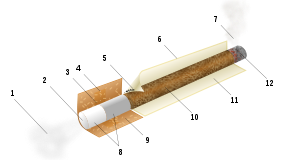
Cigaret
En cigarets dele:                                      1 Primær røgstrøm 2 Filtermateriale (aktivt kul og andet) 3 Lim 4 Ventilationshuller (Reducerer cigarettens smag) 5 Blæk 6 Lim 7 Sekundær røg 8 Filter 9 Filterpapir 10 Tobak og tilsætningsstoffer 11 Papir 12 Glød og aske
En cigaret består af fintskåret tobak, som er rullet i papir. Papiret er imprægneret med salpeter, som gør, at cigaretten kan brænde af sig selv. Tobakken er tilsat et ukendt antal fremmede stoffer. Cigaretpakningerne har ikke nogen varedeklaration, så tilsætningsstoffernes sammensætning, mængde og formål kendes ikke. Cigaretter forhandles med eller uden filter. Det har været hævdet, at filteret kunne standse det meget høje antal kræftfremkaldende stoffer, som cigaretrøgen indeholder.